Amédée Pichot

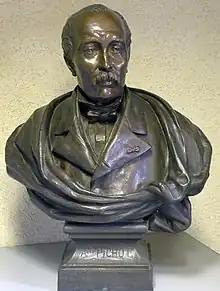
Bust of Pichot

Joseph Jean-Baptiste Marie Charles Amédée Pichot (3 November 1795 – 12 February 1877) was a French historian and translator.